McDonogh Three

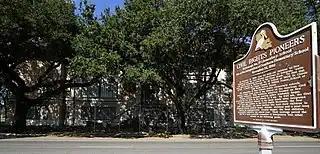

The McDonogh Three is a nickname for three African-American students who desegregated McDonogh 19 Elementary School, in New Orleans on November 14, 1960. Even though school segregation had been illegal since the "Brown v. Board of Education" decision in 1954, no states in the American Deep South had taken action to integrate their schools.